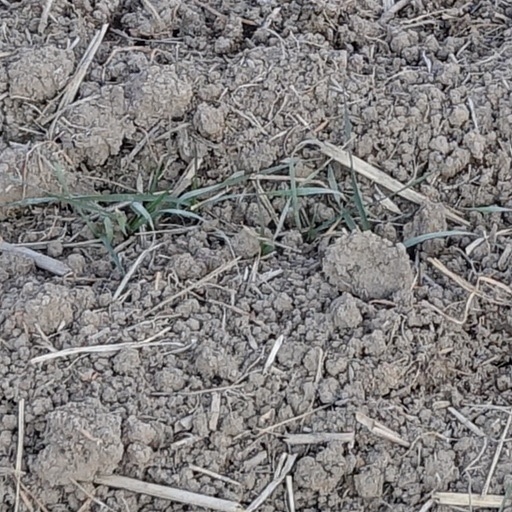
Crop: wheat